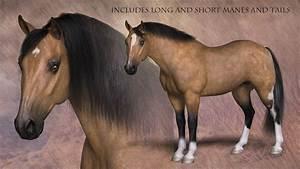
horse